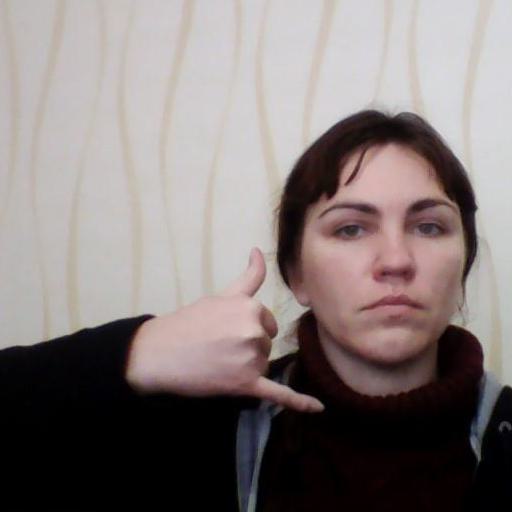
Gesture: call